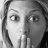
Emotion: surprise